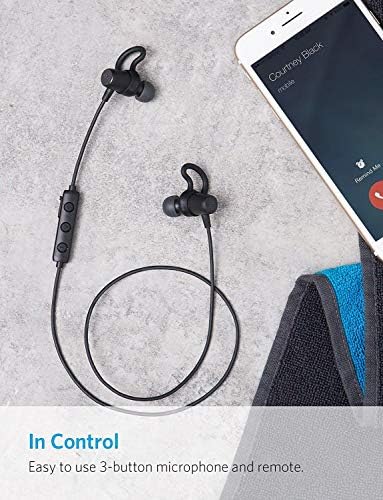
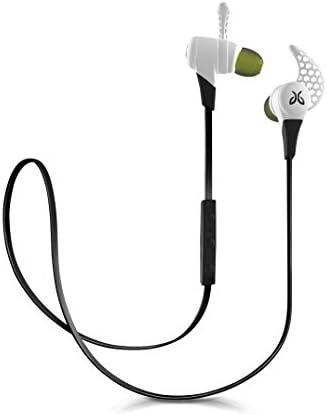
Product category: headphones
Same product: no